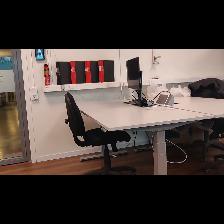
Label: NonHuman